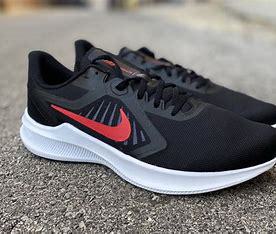
Brand: Nike
Model: Downshifter 10